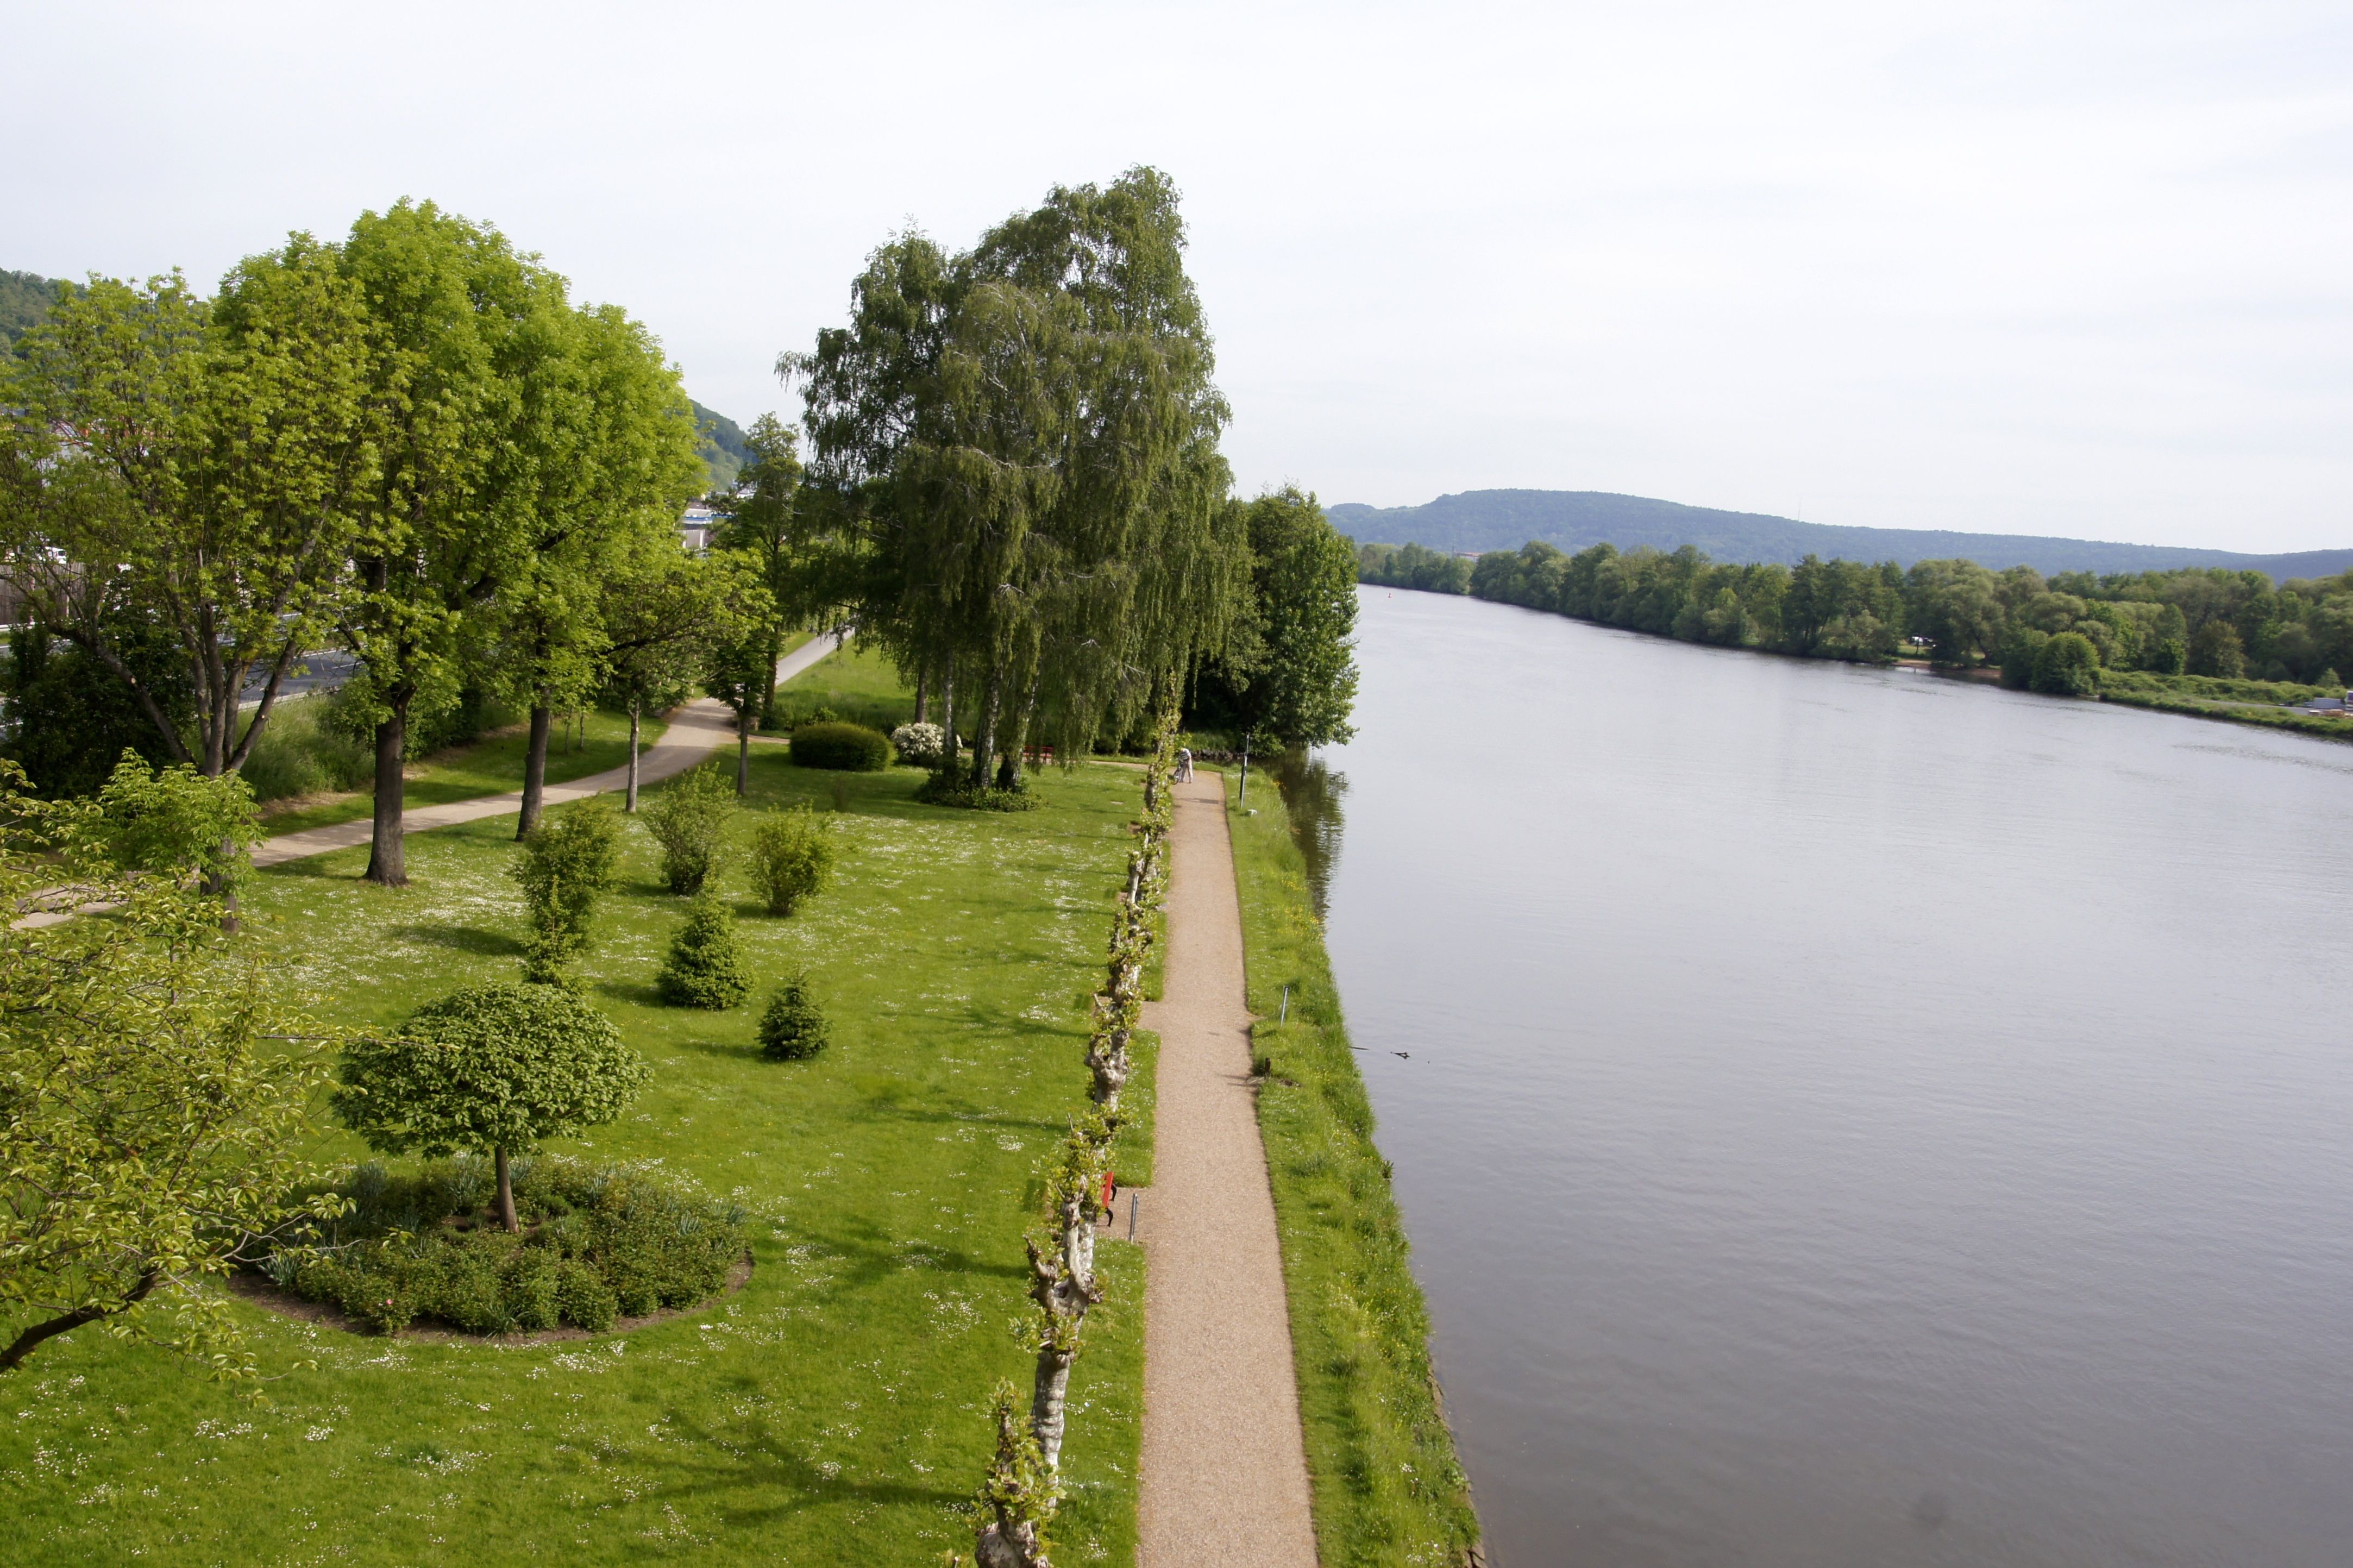
tree, water, nature, river, canal, pond, spring, reservoir, waterway, bank, wetland, main, estate, mood, waters, river landscape, fish pond